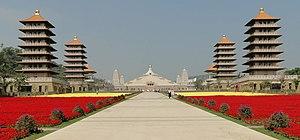
Fo Guang Shan Buddha Memorial Center, Taiwan
Les attractions touristiques populaires de Taïwan sont les suivantes :
Fo Guang Shan ou FGS, est un ordre monastique international chinois du bouddhisme Mahayana. Basé à Taïwan, il est aussi l’une des plus grandes organisations bouddhistes du monde.